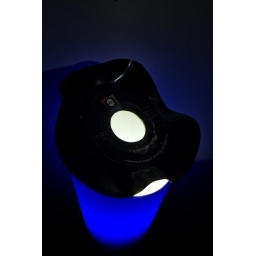
old record warped by the sun set on top of a lamp on my desk